Pinsdorf

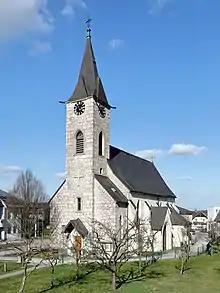
Parish church Saint Matthias

Pinsdorf is a village in the Austrian state of Upper Austria in the district of Gmunden.